Hurricane Gert (2017)

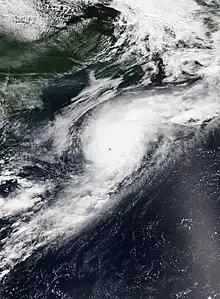
Gert at peak intensity south of Nova Scotia on August 16

Hurricane Gert was a strong tropical cyclone that brought heavy surf and rip currents to the East Coast of the United States in August 2017. Gert originated from a tropical wave that moved off the coast of Africa on August 3 yet failed to organize significantly until August 12, when the system coalesced into a tropical depression east of the Bahamas. A few hours later, the depression became the seventh tropical storm of the annual hurricane season and was named "Gert". For the next day, though, further intensification was hindered by the proximity of dry air. Once Gert was able to overcome that on August 14, however, Gert resumed strengthening while moving northwards, paralleling the United States coastline. Gert reached its peak intensity on August 16 at Category 2 status on the Saffir–Simpson scale as it accelerated northeastwards. Thereafter, increasing vertical wind shear and decreasing sea surface temperatures caused Gert to rapidly weaken and transition into an extratropical cyclone on August 17, well east of Atlantic Canada. The remnants of Gert dissipated late on August 18, after they merged with another extratropical cyclone over the open Atlantic.